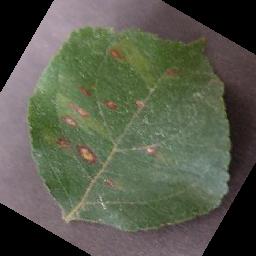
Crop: apple
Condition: cedar_rust